Hollyhock House

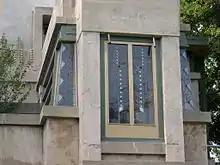
Hollyhock designs in the windows

The house reopened to the public on October 16, 1975, and was originally used for municipal government events. A volunteer group, Las Angelitas del Pueblo, gave guided tours of the house on Thursdays. When Hollyhock House's renovation was completed in 1976, it became a historic house museum. Some events could not be hosted in the building; for example, the City Council banned councilmember David S. Cunningham Jr. from hosting his wedding there. By the late 1970s, the house hosted tours three days a week, and it had 8,000 annual visitors. Lloyd Wright said the house attracted groups from Japan who were interested in his father's architecture. The cultural heritage division of the Municipal Art Department took over the house's management in 1978. At that point, there were plans to create the Friends of Hollyhock House (FOHH), a group for the house's docents.